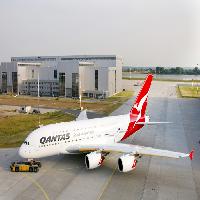
Weather: cloudy or overcast